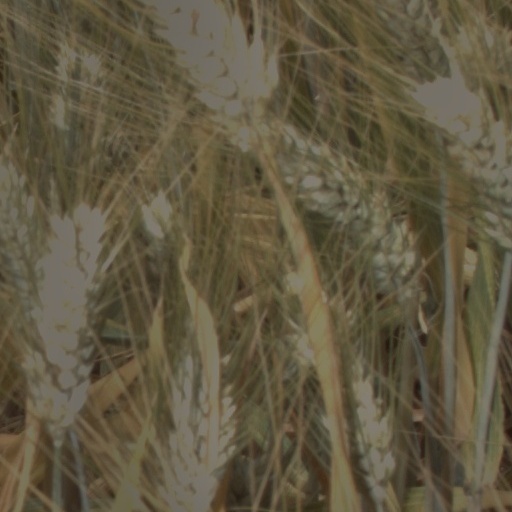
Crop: wheat